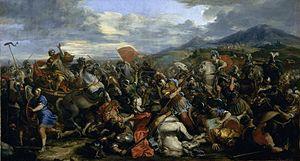
L’appartement du roi est l’ensemble des pièces du château de Versailles qui servirent d'appartement particulier à Louis XIV. Donnant sur la cour de marbre, ces salons se situent dans le « château vieux » sur l’emplacement de l’ancien appartement de la reine. En raison de l’incommodité du Grand Appartement du Roi et de la construction de la Galerie des Glaces, Louis XIV fit aménager cet appartement peu après la mort de la reine Marie-Thérèse, par son premier architecte Jules Hardouin-Mansart. Au XVIIIᵉ siècle, l’appartement fut reconverti en lieu de travail pour Louis XV et Louis XVI.